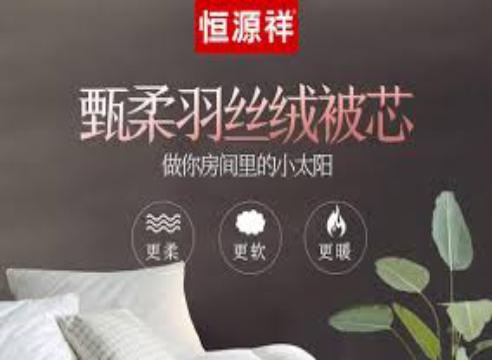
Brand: HengYuXiang
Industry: Necessities